John Etheridge

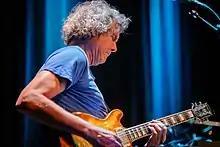
Etheridge on stage in 2018

John Michael Glyn Etheridge (born 12 January 1948) is an English jazz fusion guitarist, composer, bandleader and educator known for his eclecticism and broad range of associations in jazz, classical, and contemporary music. He is best known for his work with Soft Machine from 1975 to 1978, 1984 and 2004 to present.